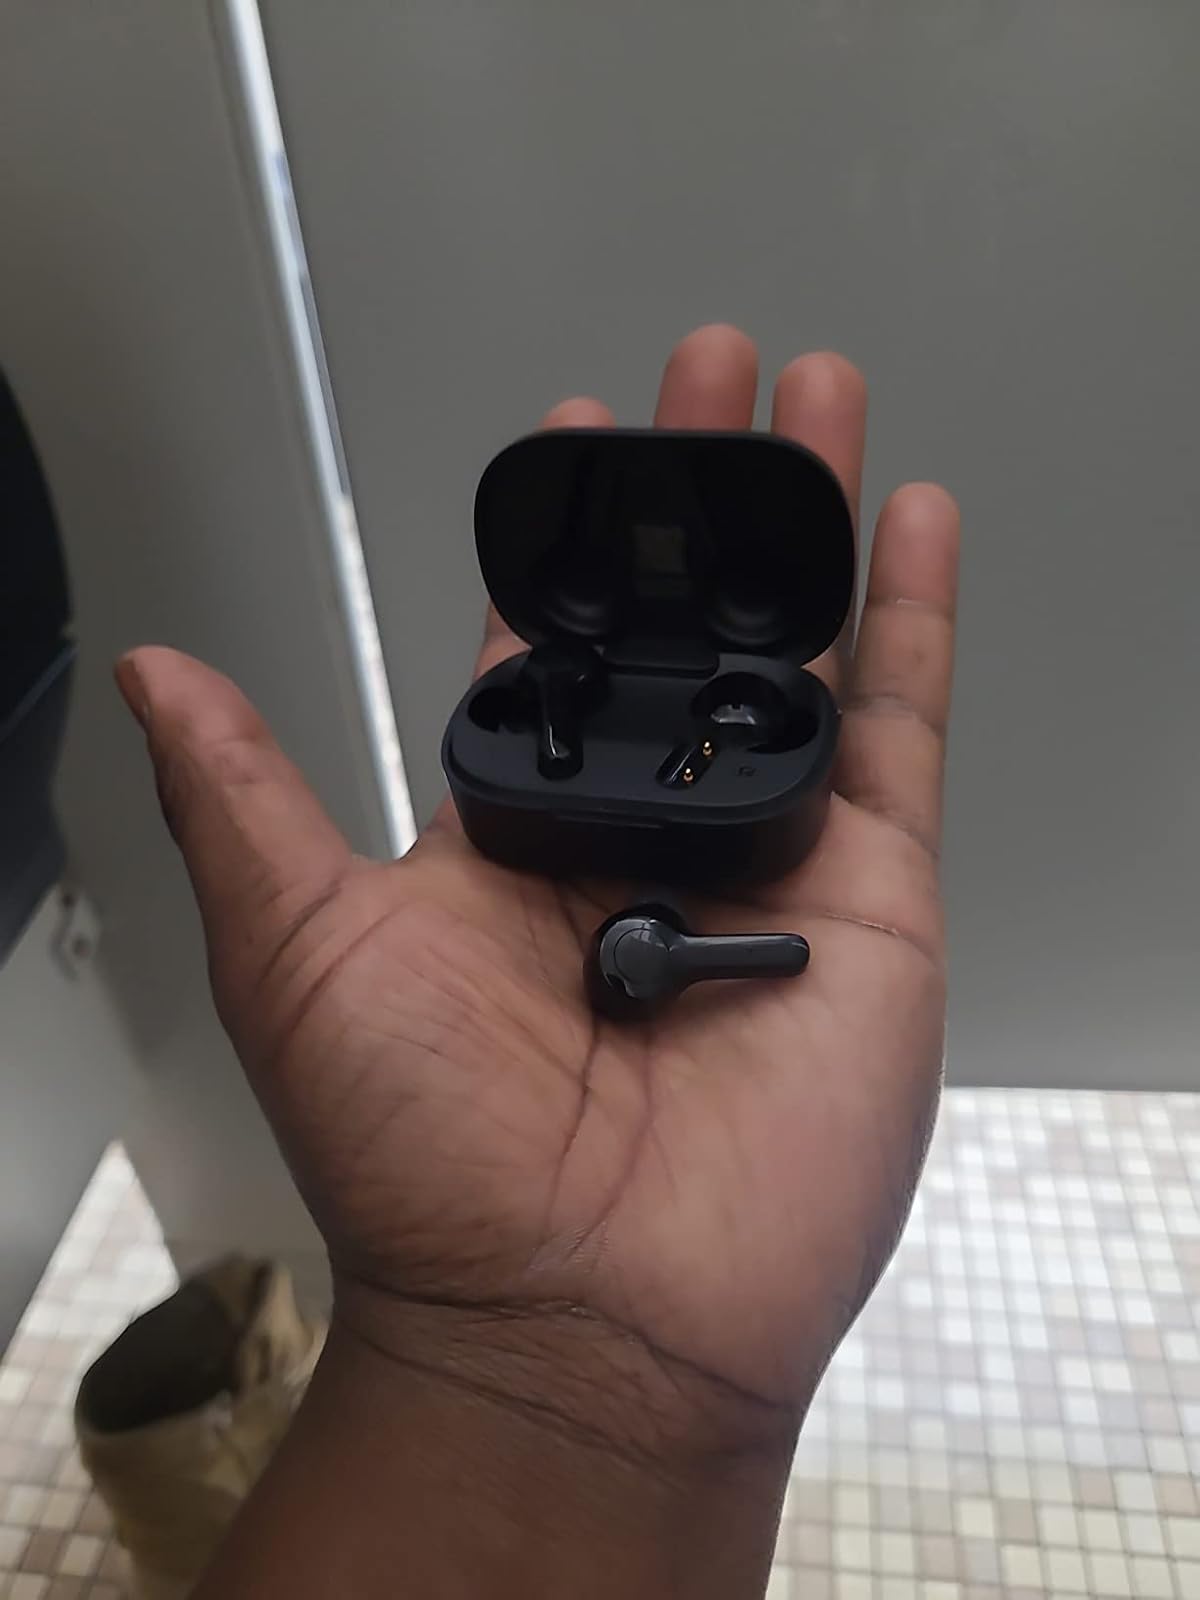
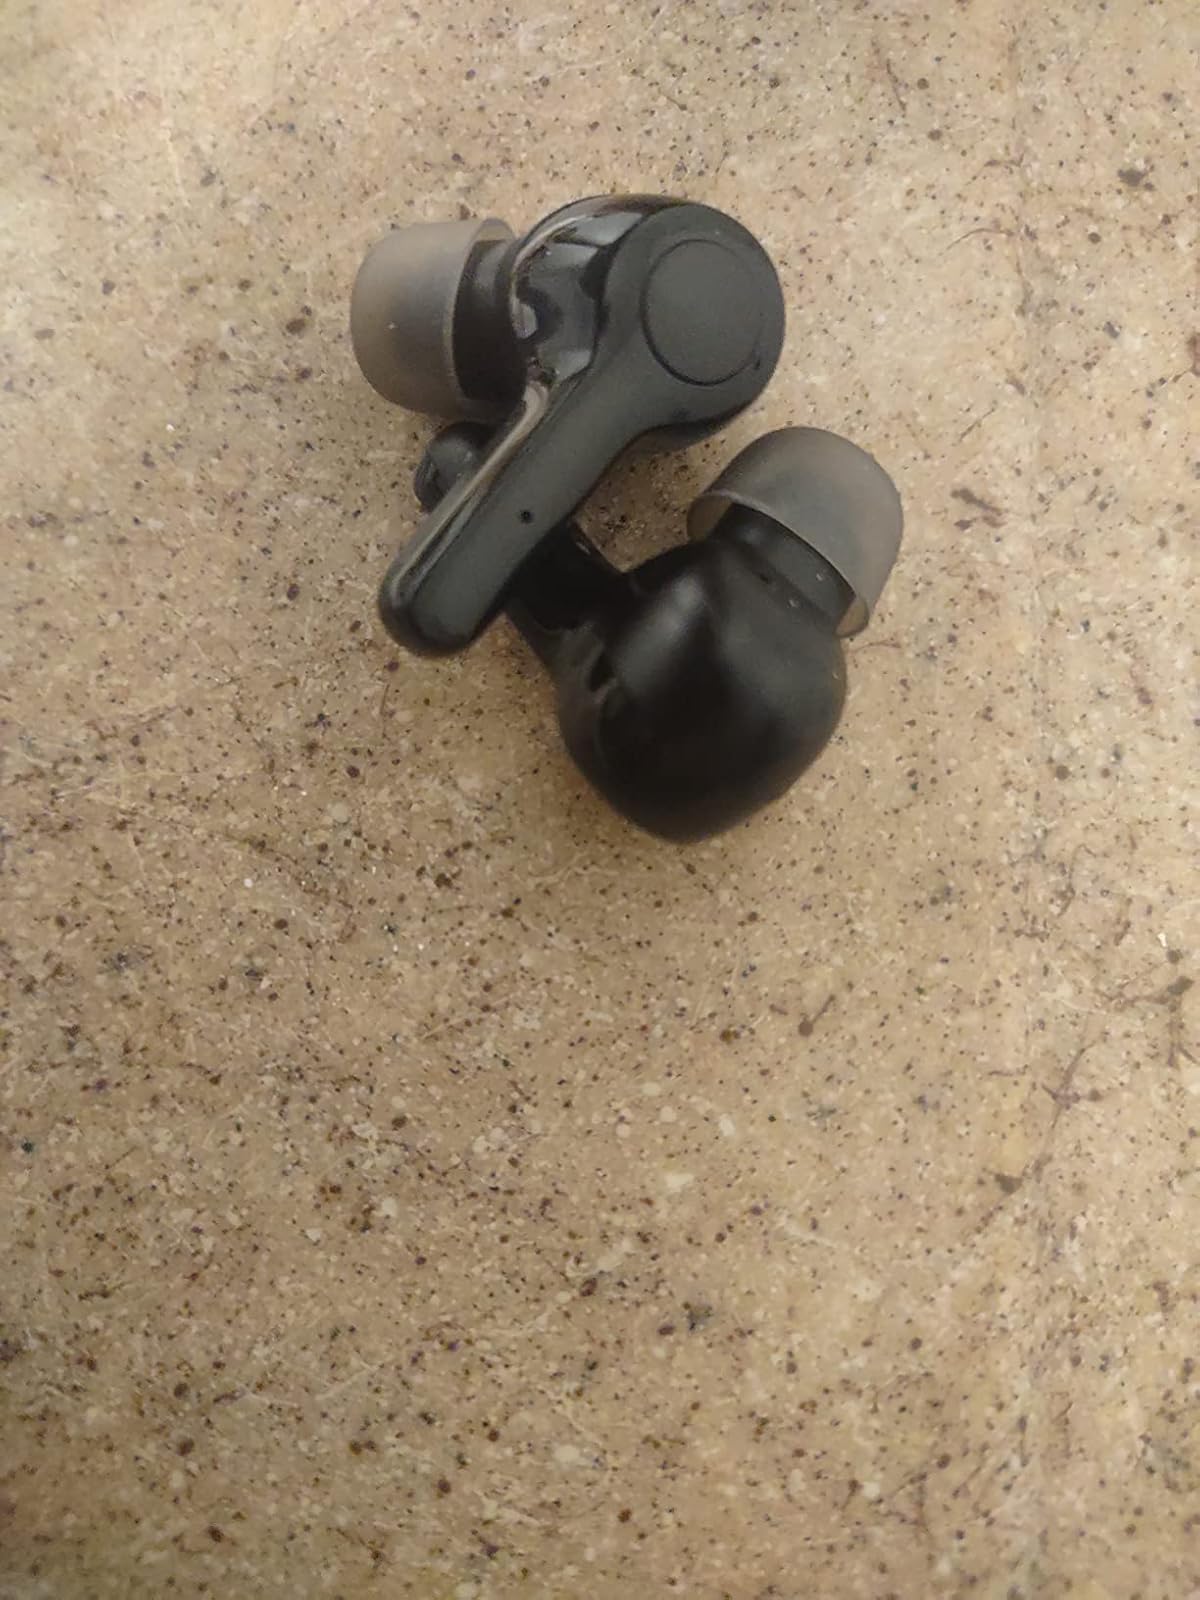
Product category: earbuds
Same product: yes